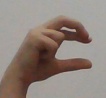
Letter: thal